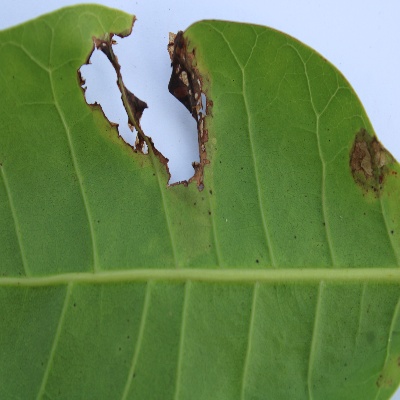
Crop: Cashew
Condition: leaf miner